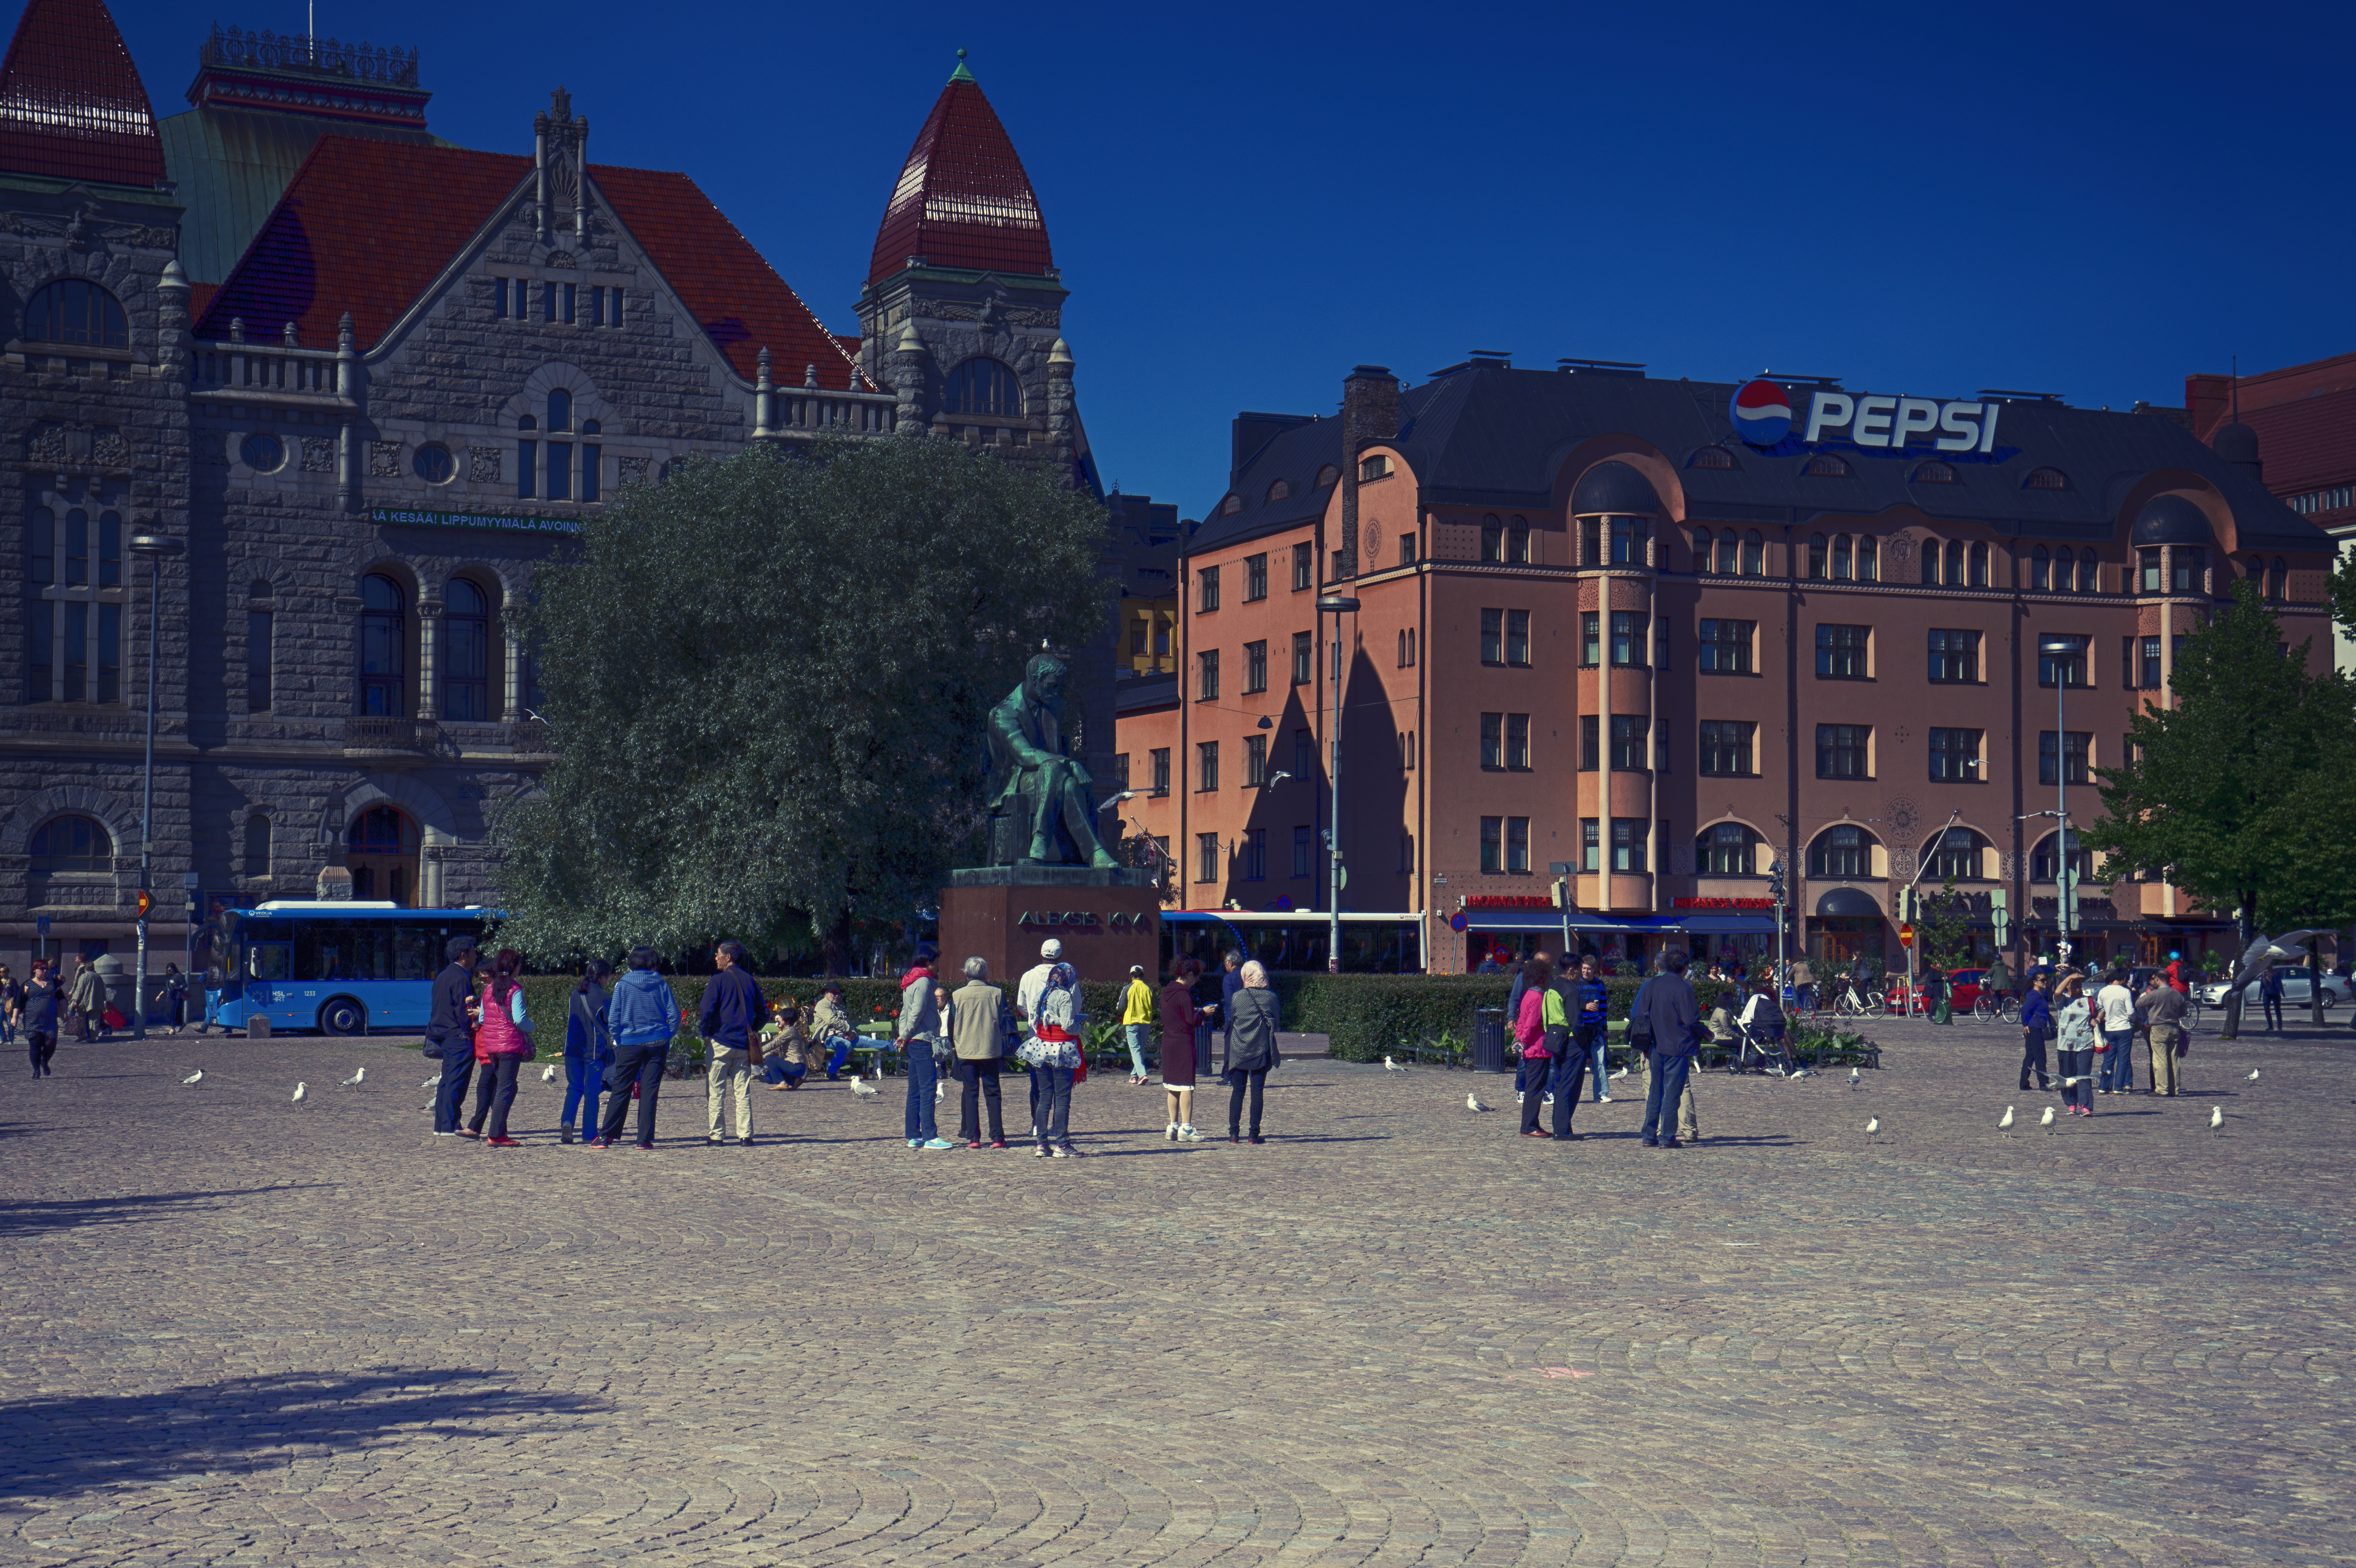
railway, statue, square, cool image, tourists, sony, finland, helsinki, alpha, cool photo, i, 3000, ilce, ilce3000, rautatientori, kivi, 3000k, ilce3000k, aleksis